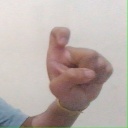
अक्षर: इ